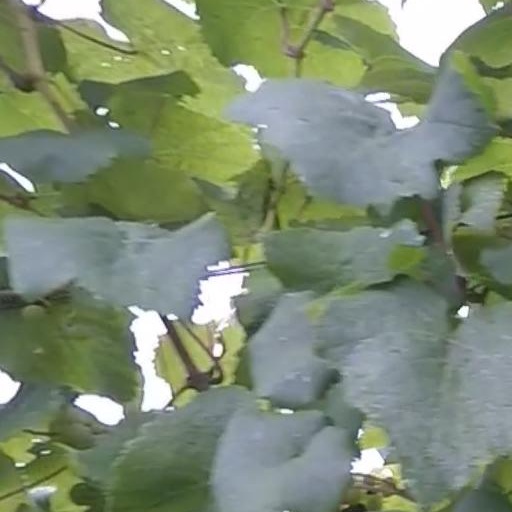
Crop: grape